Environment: real
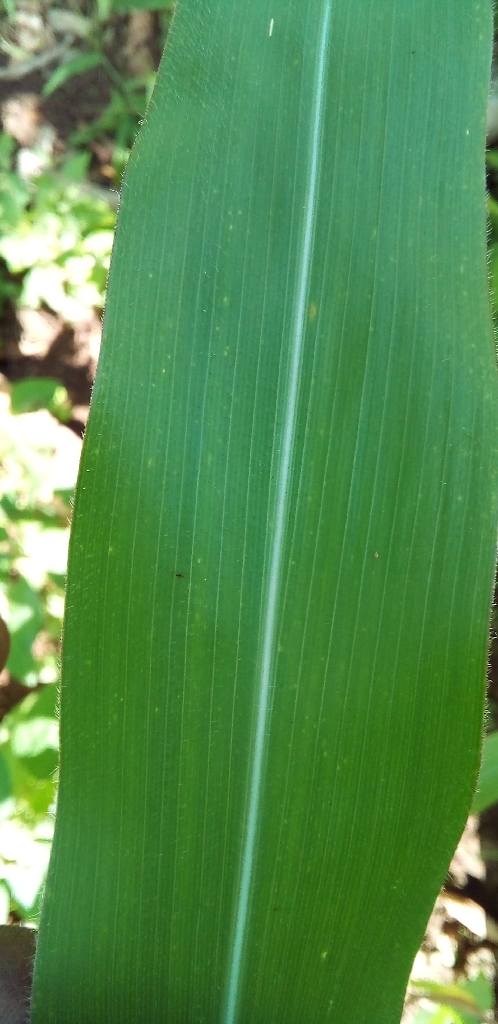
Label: healthy